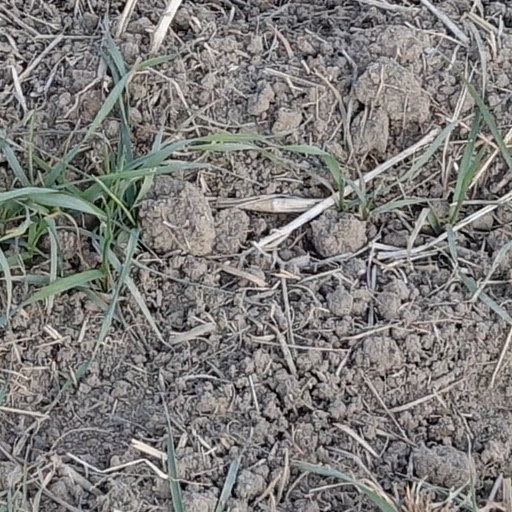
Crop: wheat